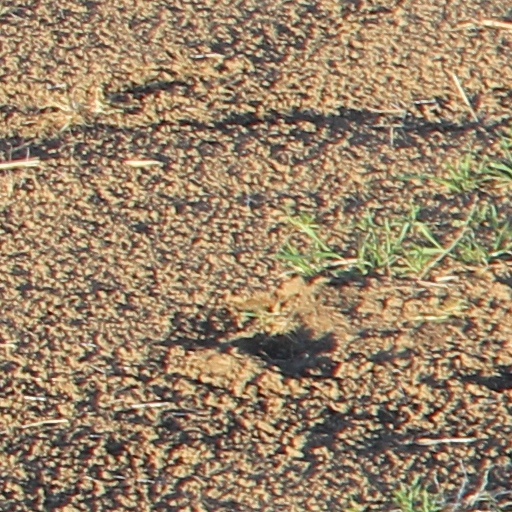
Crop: wheat